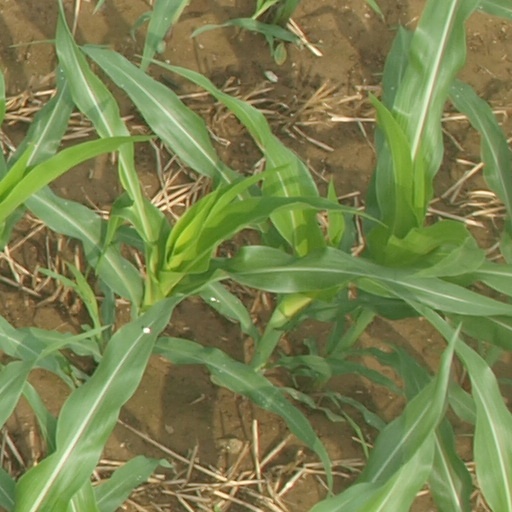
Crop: maize; corn